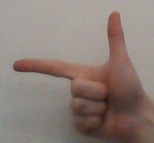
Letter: yaa